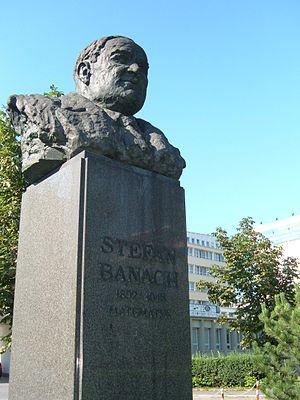
Monument à Stefan Banach, mathématicien polonais, en Cracovie. Pologne. Polski: Pomnik Stefana Banacha, polskiego matematyka, w Krakowie. Polska. Português: Monumento a Stefan Banach, matemático polaco. Rua Wladyslaw Reymont, Cracóvia, Polónia.